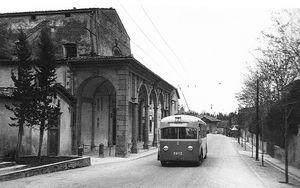
Le FIAT 656F est un modèle de trolleybus fabriqué par le constructeur italien Fiat V.I. SpA entre 1940 et 1949 avec une caisse carrossée par Casaro ou Varesine.
Le Fiat 635R est une gamme d'autobus urbain, interurbain et de ligne fabriqués par la division autobus de Fiat V.I., branche du groupe italien FIAT.